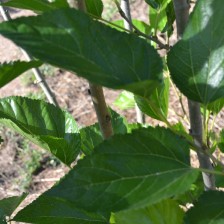
Variety: ChiangMaiBuriram60